VITAband

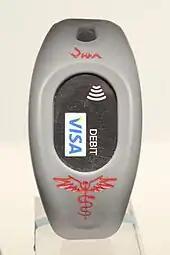
A VITAband showing a Visa Debit card

VITAband is a silicone encircling strip worn on the wrist. It can be referred to a bracelet-like band of a wristwatch, to the cuff or other part of a sleeve that covers the wrist. It is a lightweight, waterproof and hypoallergenic flexible wristband that is used when jogging, running, cycling or hiking, or when carrying a wallet is inconvenient. VITAband holds emergency medical information and Visa RFID credit card information. The wristband has two unique features. It comprises an integrated Visa Debit card with payWave wireless functionality and a toll-free phone number with unique identity code that can be used by EMTs to retrieve health information and contacts in case of an accident or health emergency.